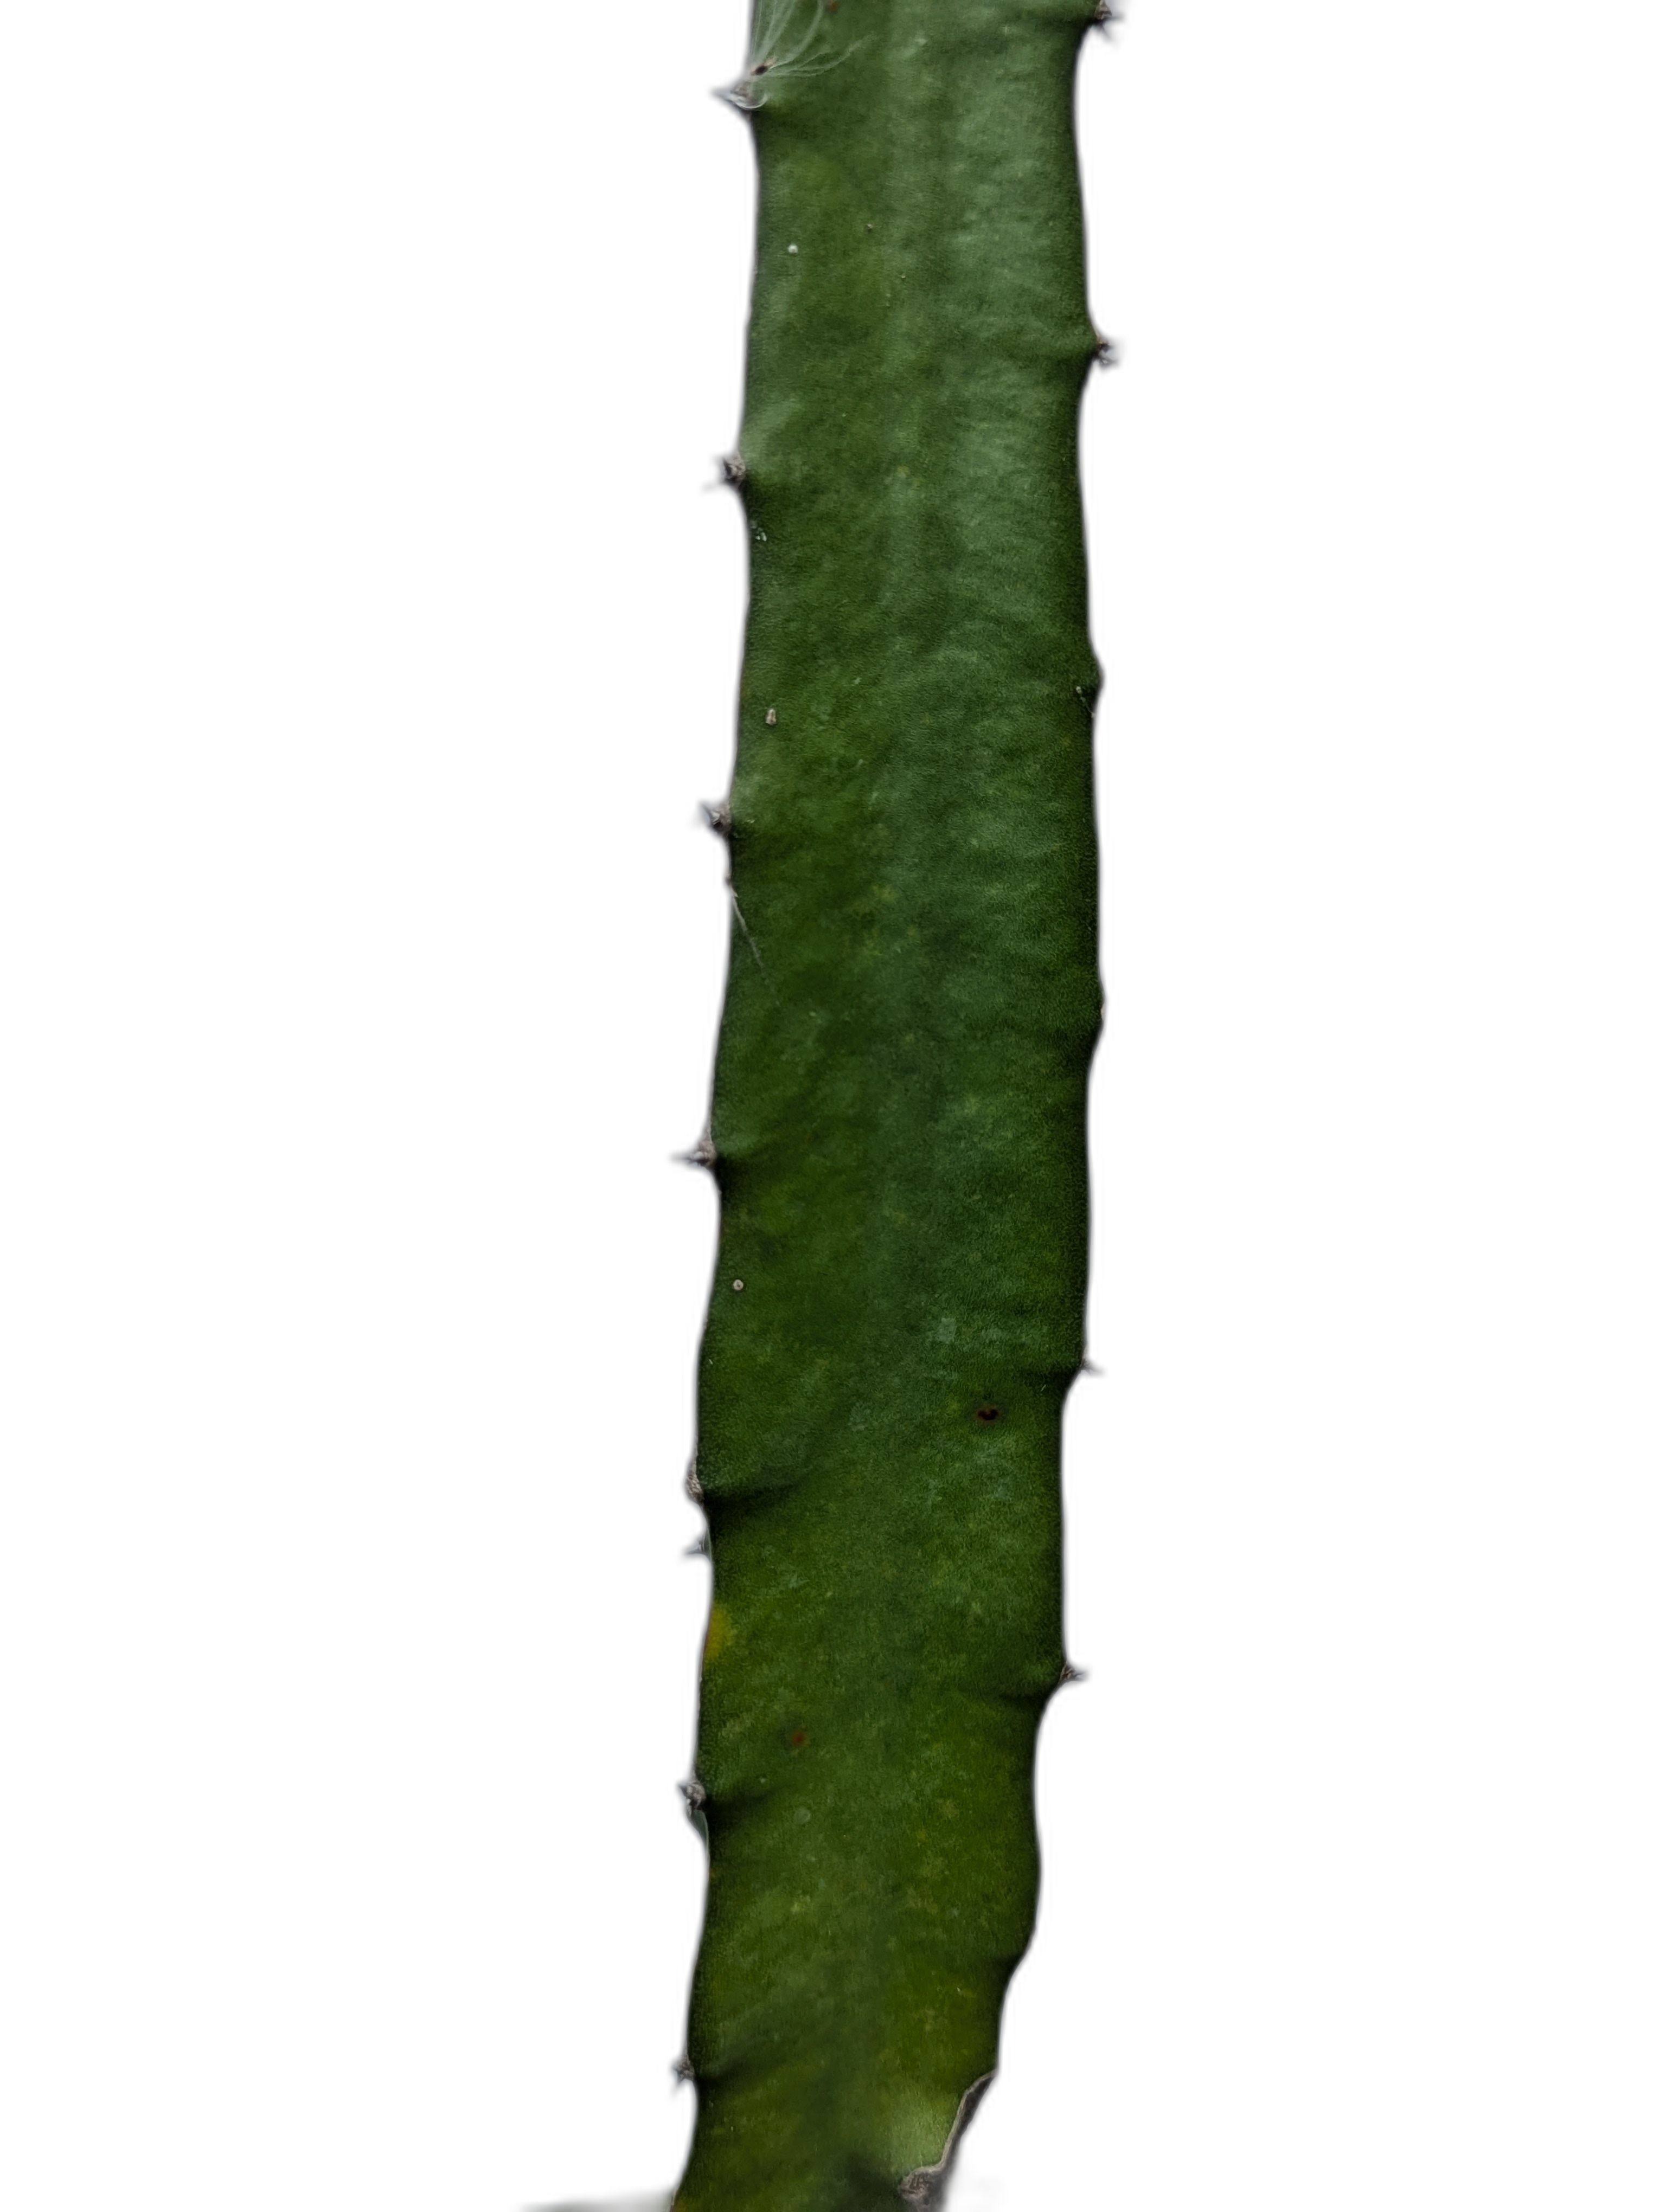
Label: Good leaf